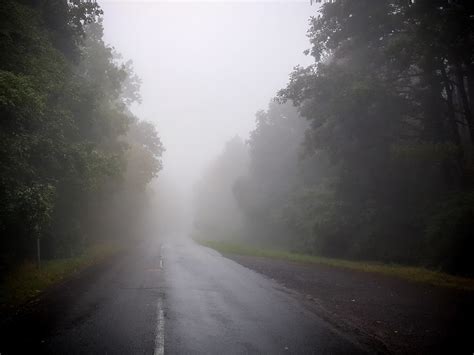
Weather: foggy or hazy